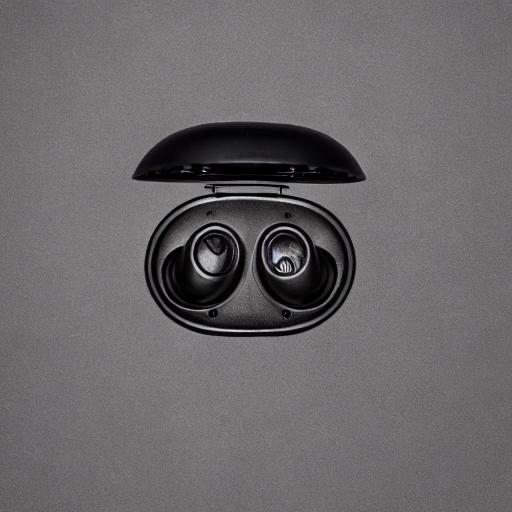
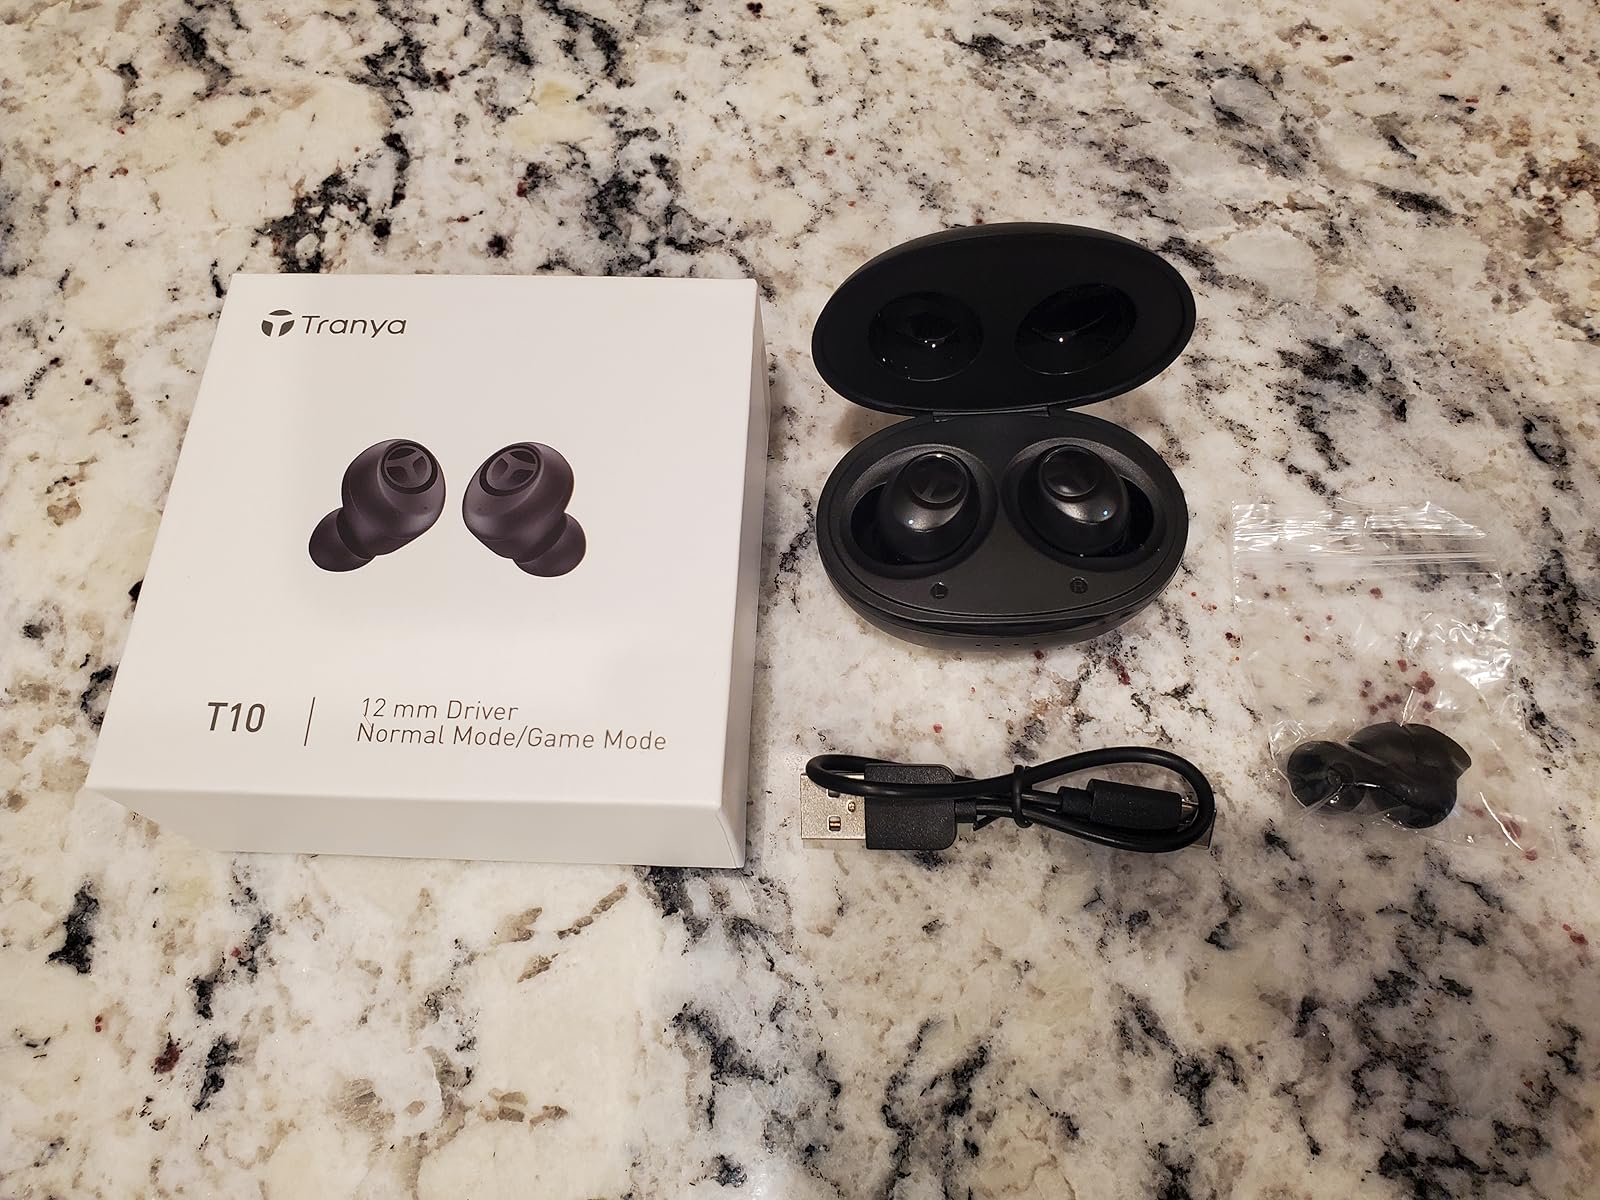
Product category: earbuds
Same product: no